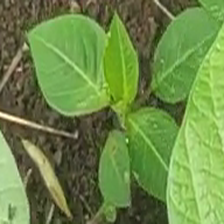
Weed species: Moti_dudhi(Euphorbia_geneculata_L)